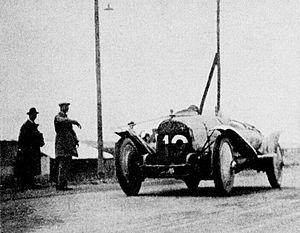
Henri Rougier vainqueur du GP de l'A.C.F. Tourisme en 1922, sur Voisin à
Le Grand Prix automobile de France est une course automobile sur circuit créée en 1906. Il a figuré au calendrier du championnat du monde de Formule 1 de 1950 à 2008 sur sept circuits différents, exception faite de l'année 1955 où l'épreuve a été annulée à la suite du drame des 24 Heures du Mans. L'épreuve s'est déroulée sur le circuit de Nevers Magny-Cours de 1991 à 2008, avant d'être retirée du calendrier pour une période de dix ans.
Henri Rougier, né à Marseille le 22 octobre 1876 et mort à Marseille le 22 juillet 1956 d’insuffisance cardiaque, après avoir pris sa retraite à La Valette-du-Var dans l'agglomération toulonnaise, fut un célèbre coureur cycliste, coureur automobile et aviateur français.